Takesato Station

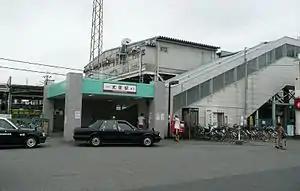
Takesato Station, September 2008

The station is served by the Tōbu Skytree Line, and is 31.1 kilometers from the terminus of the line at Asakusa Station.